Richard Sharples

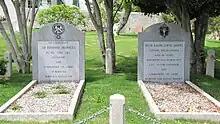
The graves of Sharples and Sayers in the cemetery of St Peter's Church

Sharples was killed outside Bermuda's Government House on 10 March 1973. An informal dinner party for a small group of guests had just concluded, when he decided to go for a walk with his Great Dane, Horsa, and his "aide-de-camp", Captain Hugh Sayers of the Welsh Guards. The two men and dog were ambushed and gunned down outside the Governor's residence.